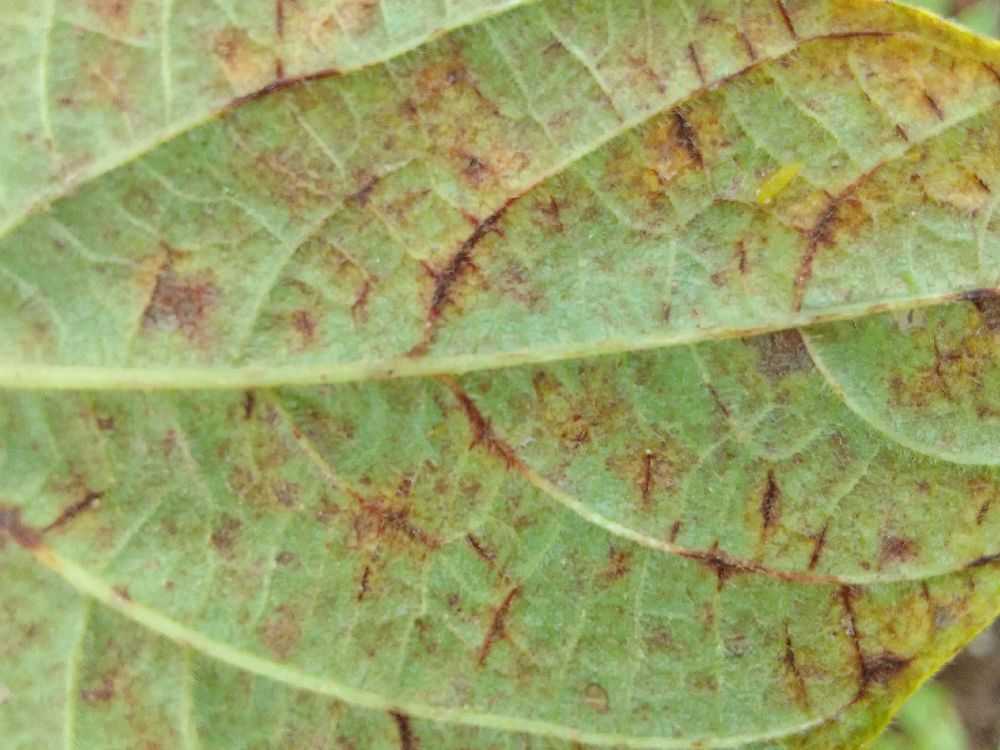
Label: anthracnose